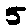
Label: 5